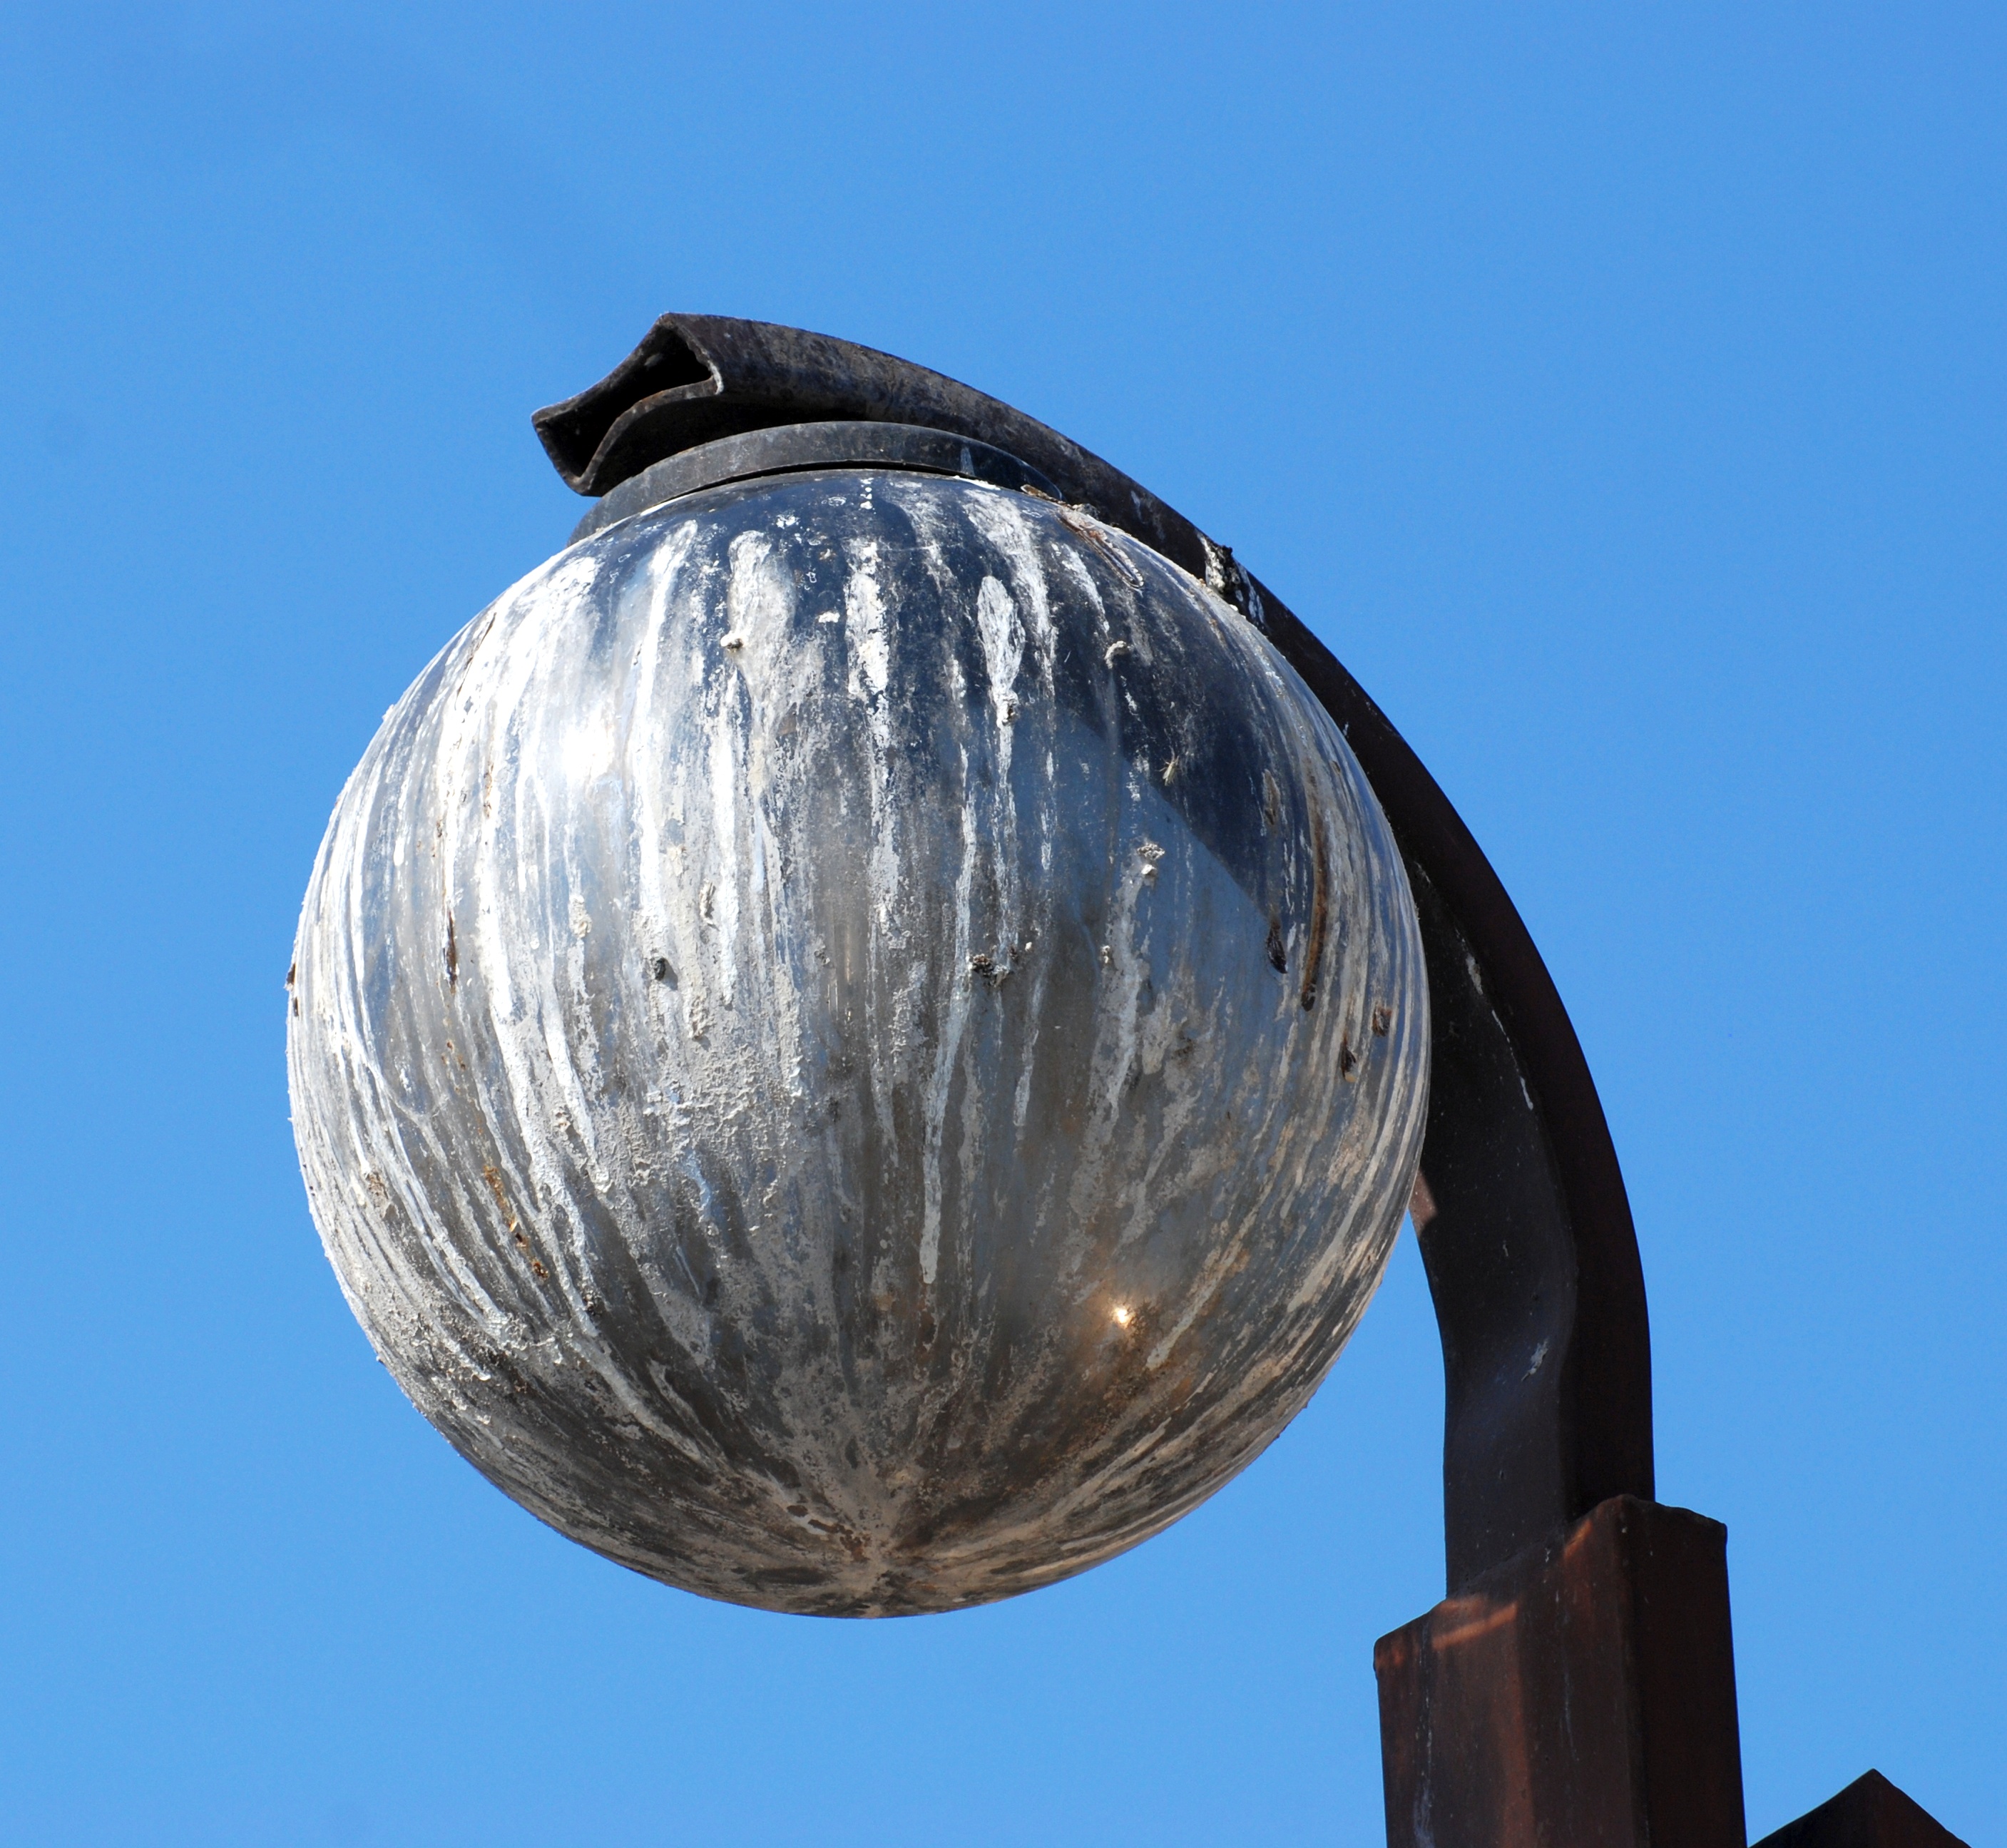
light, sky, europe, reflection, blue, street light, nikon, lighting, light fixture, sphere, nikkor, d80, 70300mm, nikond80, 70300mmf4556gvr, bulgaria, burgas, atmosphere of earth